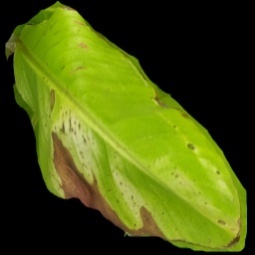
Label: Potassium